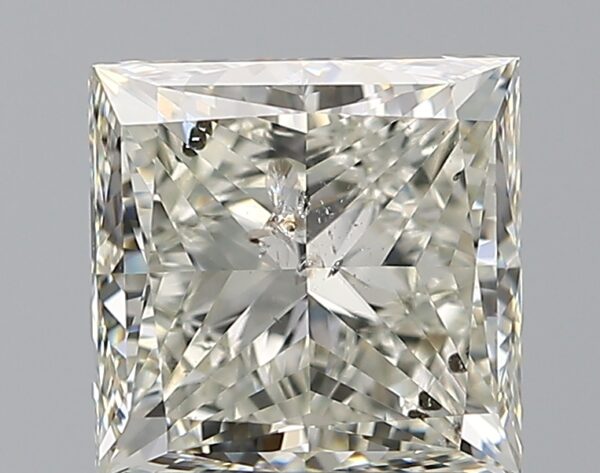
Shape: princess
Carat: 2
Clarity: SI2
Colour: I
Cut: VG
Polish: VG
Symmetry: VG
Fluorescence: N
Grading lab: IGI
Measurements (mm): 6.57 x 6.44 x 4.83